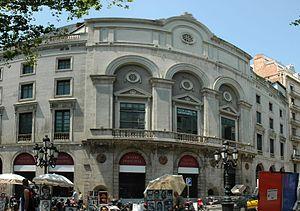
Le Teatre Principal, précédemment appelé Teatre de la Santa Creu ou Teatre de l'Hospital, est un ancien théâtre de Barcelone situé au numéro 27 de La Rambla. Sa fondation en 1579 en faisait le plus vieux théâtre de la ville et l'un des plus anciens d'Espagne.